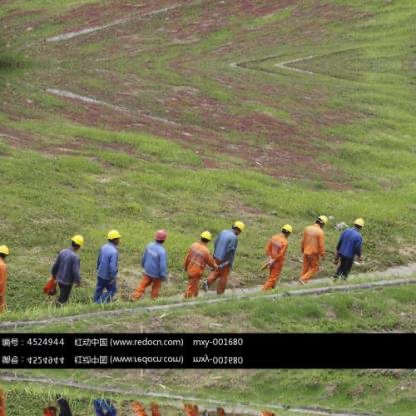
Objects in the image:
label: helmet
label: helmet
label: helmet
label: helmet
label: helmet
label: helmet
label: helmet
label: helmet
label: helmet